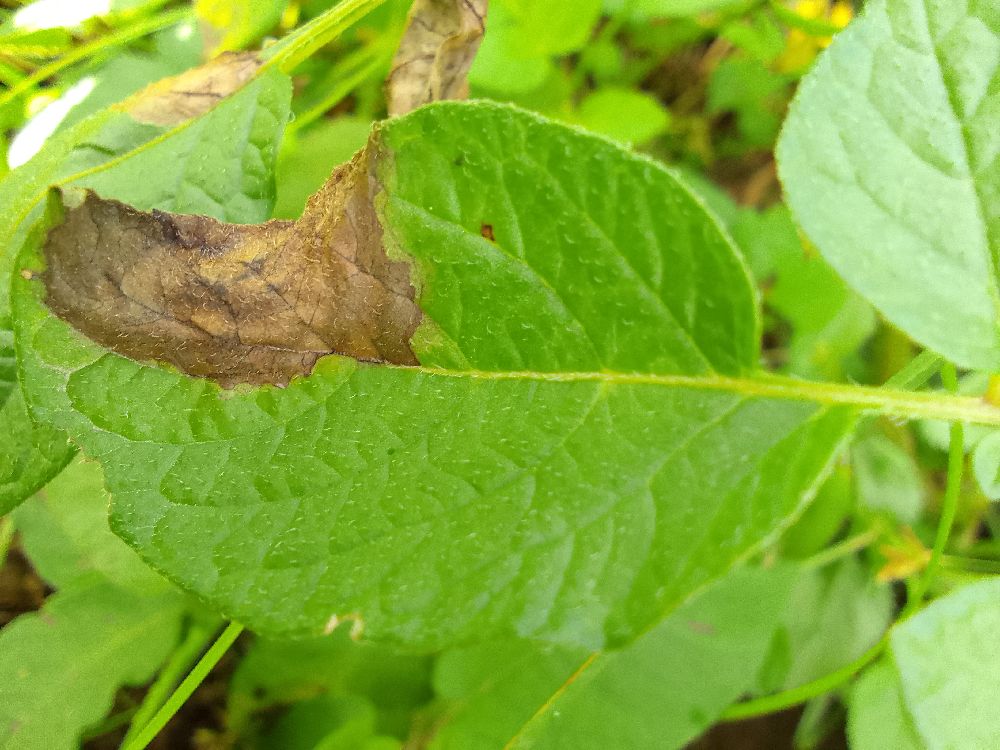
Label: Late blight